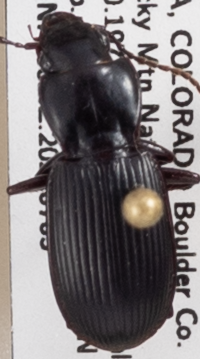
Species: Pterostichus protractus
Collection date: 2022-07-05
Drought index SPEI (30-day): -0.638
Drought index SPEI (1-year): -1.28
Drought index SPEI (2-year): -1.28